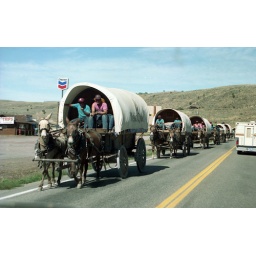
Passing a wagon train in Idaho. Photos from our fall, 1990 cross-country road trip in a borrowed Ford Econoline van.